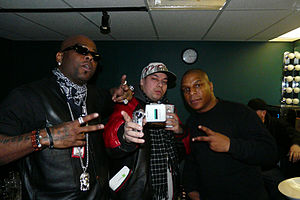
Naughty by Nature
Naughty by Nature (2009)
Naughty by Nature er en Hip Hop gruppe fra USA. Består af Treach, Vin Rock og KayGee.